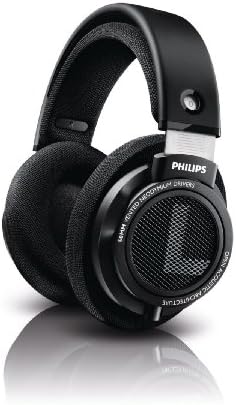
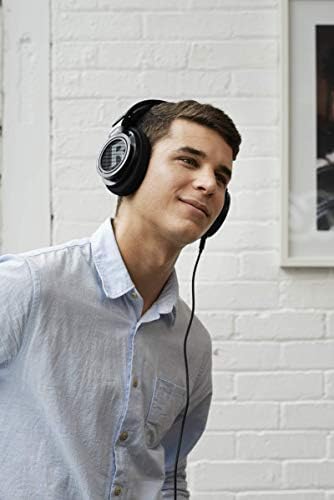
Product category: headphones
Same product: yes